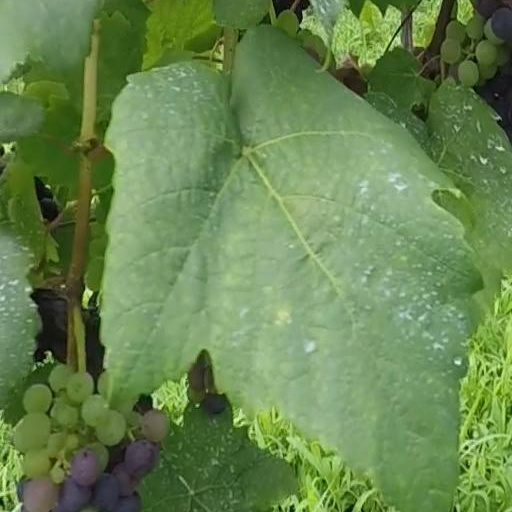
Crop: grape